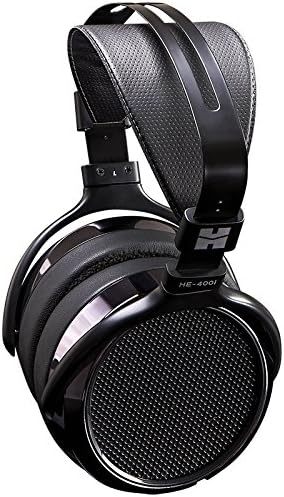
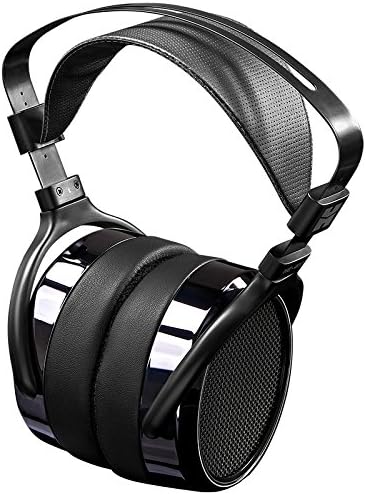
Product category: headphones
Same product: yes